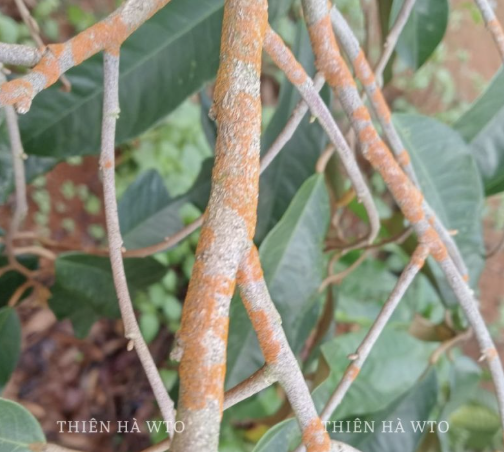
Label: pink_disease